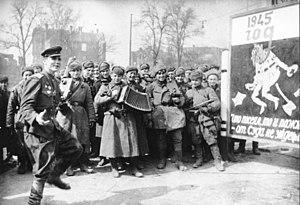
Cet article traite des relations entre l’Allemagne et la Russie. L'Allemagne a une ambassade à Moscou tandis que la Russie a une ambassade à Berlin.